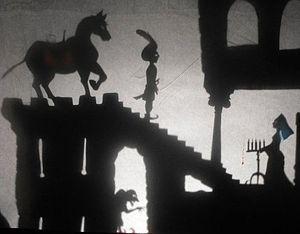
théâtre d'ombre - Theater of shade
Le kamishibai est un genre narratif japonais, sorte de théâtre ambulant où des artistes racontent des histoires en faisant défiler des illustrations devant les spectateurs.
Le théâtre d'ombres consiste à projeter sur un écran, formé par un cadre en bois et des feuilles de papier ou un drap, des ombres produites par des silhouettes découpées et montées sur des baguettes, des silhouettes d'acteurs, des jeux de mains, que l'on interpose dans le faisceau lumineux qui éclaire l'écran. Il est possible de jouer avec ce faisceau lumineux, en ajoutant des couleurs ou en y variant l'intensité. Les plus connues sont probablement les ombres chinoises Pi ying et les wayang kulit d'Indonésie. Dans le langage courant, on utilise d'ailleurs souvent l'expression ombres chinoises pour désigner le théâtre d'ombre. Il s'agit d'élaborer un théâtre pratique, commode et transportable ; au-delà de la projection de silhouettes, le théâtre d'ombres est un art complexe qui fait intervenir différentes performances comme l'esthétique visuelle et l'animation d'une part, et d'autre part la musique, la déclamation et le chant.